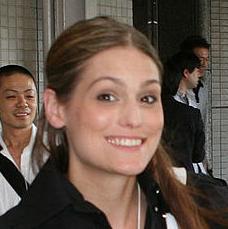
Age: 28